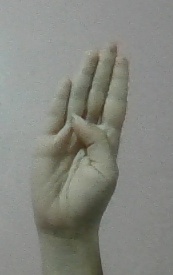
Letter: kaaf